Tales of Monkey Island

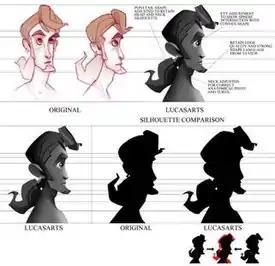
Several concept images of a man's head, with a goatee beard and a ponytail. On the top row, the image shows several refinements and changes between the initial and final designs, while the second row contrasts the silhouettes of the two versions.

As with Telltale's other products, "Tales of Monkey Island" was developed and released in five episodic segments; Grossman explained that Telltale prefers to tell stories this way, rather than as continuous narratives that are too long for people to play comfortably. Unlike their previous games, each episode is not a standalone tale; it is a single chapter in a larger plot. This allowed Telltale to advance the story like that of a television series, in which character relationships develop in the minds of the audience over several months. Each episode is designed to be gratifying on its own, with a satisfying conclusion; however, it then provides a cliffhanger to "tantalize the player a little more". According to Grossman, "Tales of Monkey Island" is set after an "imaginary" "Monkey Island 5", which he views as "a blockbuster, epic 40-hour gigantic experience like the earlier games". Its story would have followed Guybrush's actions in the time between "Escape from Monkey Island" and "Tales of Monkey Island"; the beginning of "Tales of Monkey Island" would have marked its conclusion. Grossman maintained that both the story and gameplay of "Tales of Monkey Island" were designed to be accessible for newcomers to the series, and commented that "knowledge of the characters and their history will add a nostalgic layer to the sly references, but is by no means necessary".